Ganymed (Zurich)

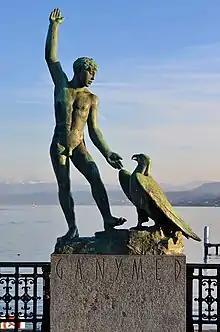
Ganymede sculpture

Ganymede is the name of a sculpture on the "Bürkliterrasse", Zurich's Front Row Seat by the Lake, located on "Bürkliplatz", a popular square on Lake Zurich. It is the central eye-catcher of the square, which was completed in 1887, with the Alpine panorama towering on the horizon. The sculpture was designed by the artist as the ""Abduction to Olympus"", unveiled by the City of Zurich in 1952 and owned by its Art Collection.